John Nietner

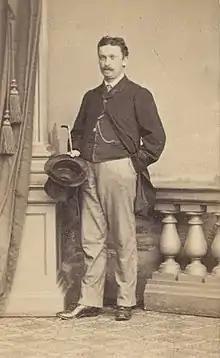
John Nietner in 1862

John Nietner born Johannes Werner Theodor Nietner (19 May 1828 - 21 February 1874) was a Prussian-born naturalist chiefly interested in botany and entomology. Born in Potsdam, he became a naturalized British citizen and owned a coffee plantation in Ceylon. During his stay in Ceylon from 1851 to 1874 he collected and described numerous insect species from the island. He also sent specimens for study by experts in Europe and many species such as "Cethosia nietneri" were named after him by others. Interested in insect pests, he wrote a booklet on the pests of coffee in 1861.